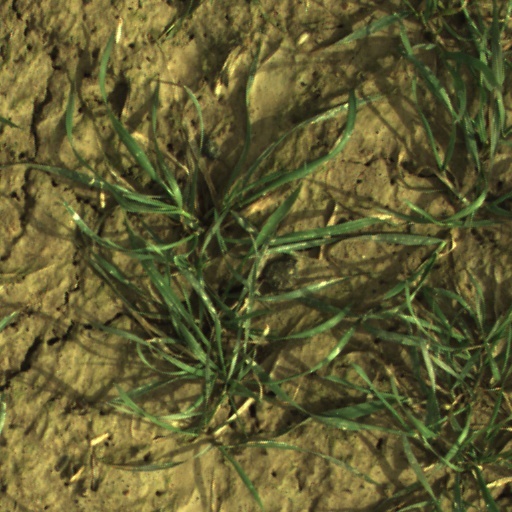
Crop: wheat